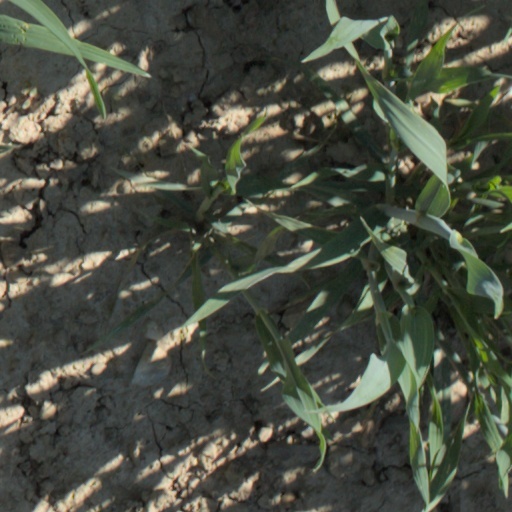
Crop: wheat